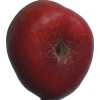
Label: nectarine_flat